Murder of Meredith Kercher

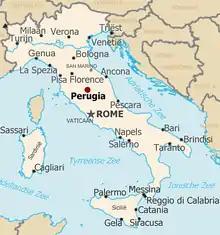
Kercher arrived in Perugia in August 2007.

Meredith Susanna Cara Kercher (born 28 December 1985 in Southwark, South London), known to her friends as "Mez", lived in Coulsdon, South London. She was educated at the Old Palace School in Croydon. She was enthusiastic about the language and culture of Italy, and after a school exchange trip, she returned at age 15 to spend her summer vacation with a family in Sessa Aurunca.